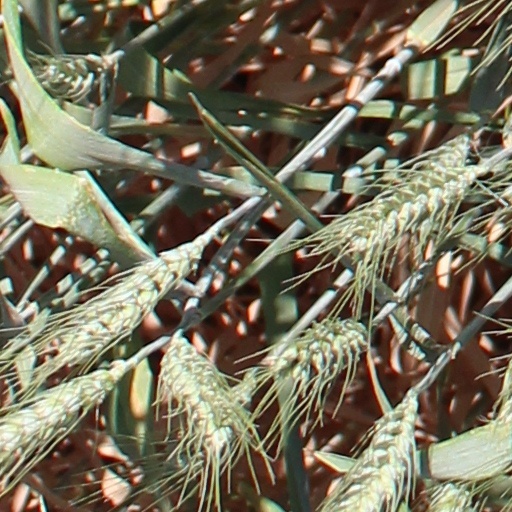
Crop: wheat